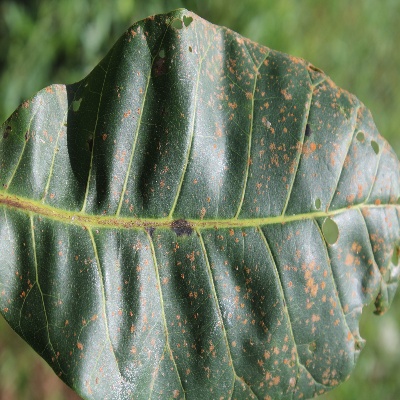
Crop: Cashew
Condition: red rust